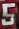
Number: 5